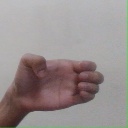
अक्षर: ख